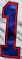
Number: 1